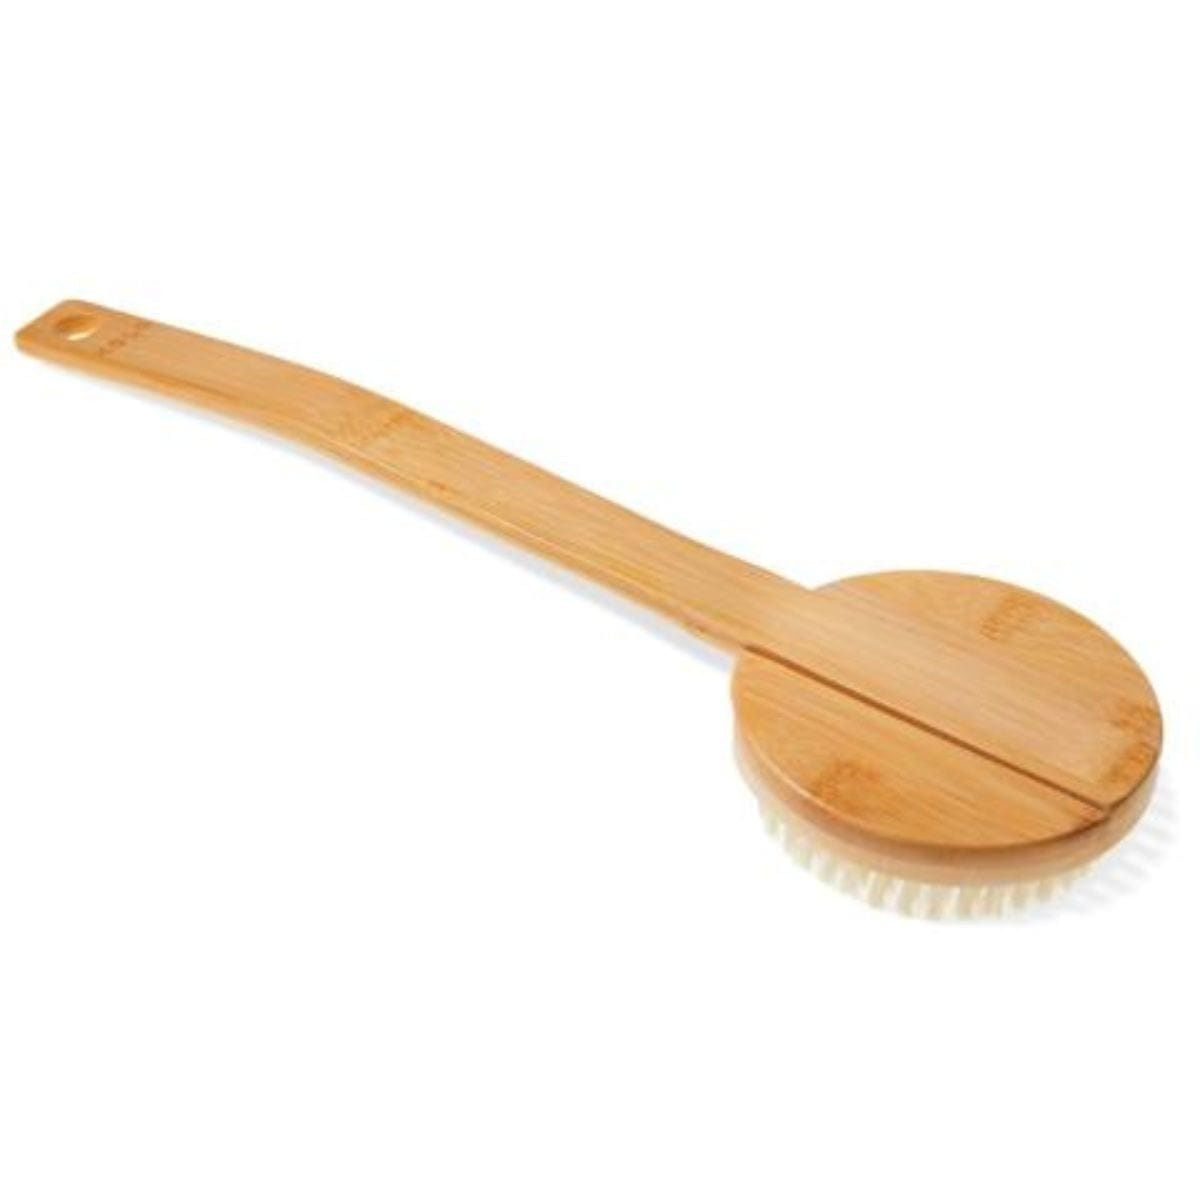
KOLO
KOLO Bath Brush Bambu 2 The KOLO Bambu Bath Brush 2 is a thoughtfully designed sauna brush with a long bamboo handle that lets you exfoliate hard-to-reach areas. Bamboo wood was selected for its superior thermal properties which prevent it from becoming too hot to the touch. Durable, easy-to-clean polypropylene bristles purify you as you reap the skin health benefits of exfoliation. Stimulate blood circulation while adding a higher level of enjoyment to your sauna experience. Features 1 Natural Bamboo Bath Brush with Handle Designed and engineered in Finland Specifications Package contents: 1 Natural Bamboo Bath Brush with handle Product weight: .37 lbs (167 g) Brush length: 15.74" (40cm) Brush height: 1.96" (5cm) Product diameter: 4" (12cm) Shipping Dimensions: 15.74"L (40cm) x 4"D (12cm) x 1.96"H (5cm) Construction materials: Bamboo Brush Head, Handle, & Polypropylene Bristles
Brand: Kolo
Category: Home & Garden > Pool & Spa > Sauna Accessories > Sauna Buckets & Ladles > Sauna Ladles